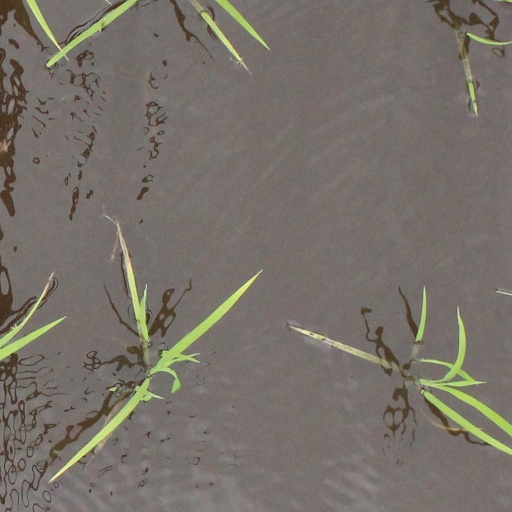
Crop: rice